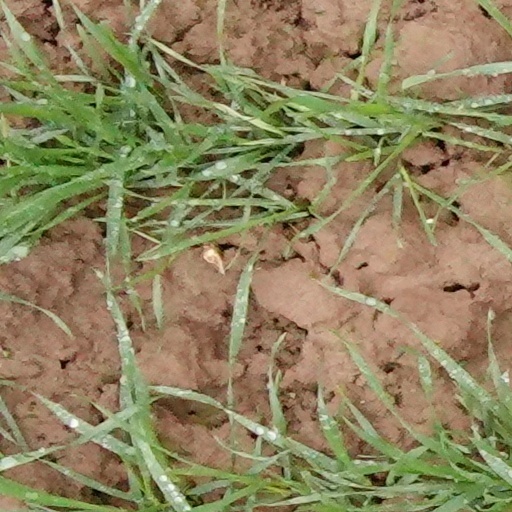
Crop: wheat